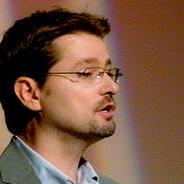
Age: 37